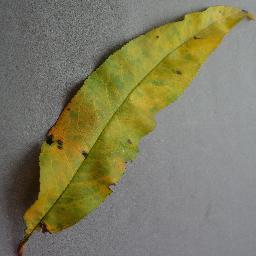
Label: Peach___Bacterial_spot